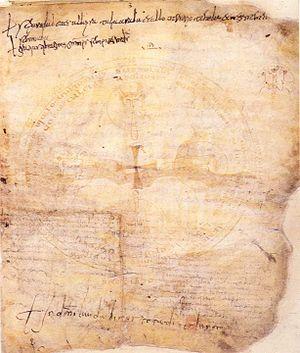
L'enluminure espagnole du haut Moyen Âge est l'art de décorer les livres qui s'est développé en Espagne du VIIIᵉ au XIᵉ siècle. Le pays est marqué par l'occupation musulmane à partir de 711, qui tend à l'isoler du reste de l'Europe. Dans les régions restées chrétiennes, le royaume des Asturies puis dans celui de León, s'invente un art original, dans les monastères, mélangeant des influences wisigothique, carolingienne mais aussi mauresque.